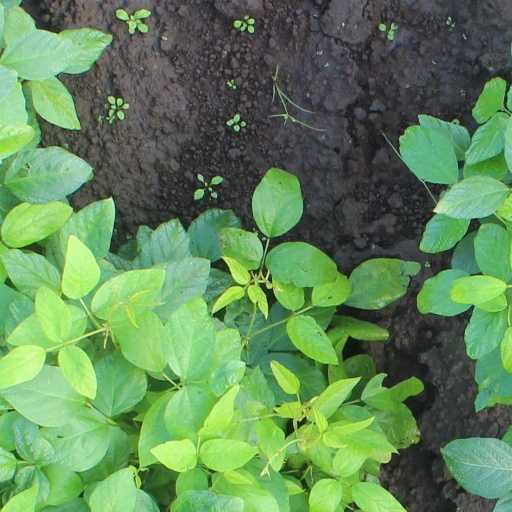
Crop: soybean